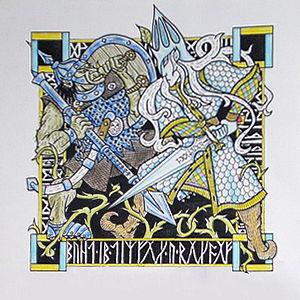
Elu Thingol ou simplement Thingol est un personnage du légendaire de l'écrivain britannique J. R. R. Tolkien, apparaissant en particulier dans Le Silmarillion et Les Enfants de Húrin. C'est un Elfe, roi de Doriath.